Pubescence 3

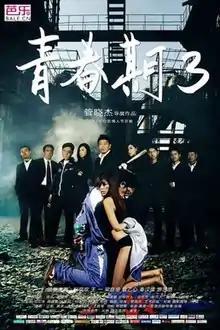
Film poster

Pubescence 3 is a 2012 Chinese teen sex comedy film and a sequel to "Pubescence" and "Paradise Lost" as part of the "Pubescence" theatrical series. It was directed and written by Guan Xiaojie, starring Zhao Yihuan and Wang Yi. The film was released in China on 15 May 2012.